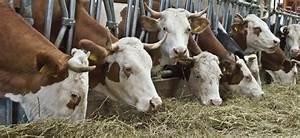
cow